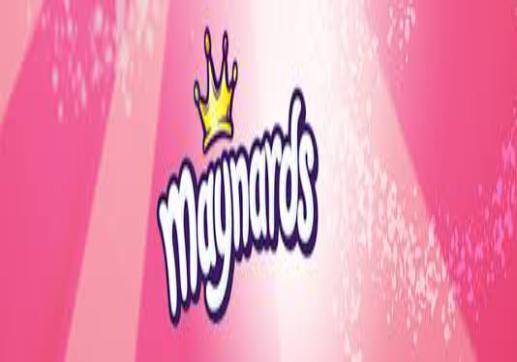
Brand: Maynards
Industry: Food